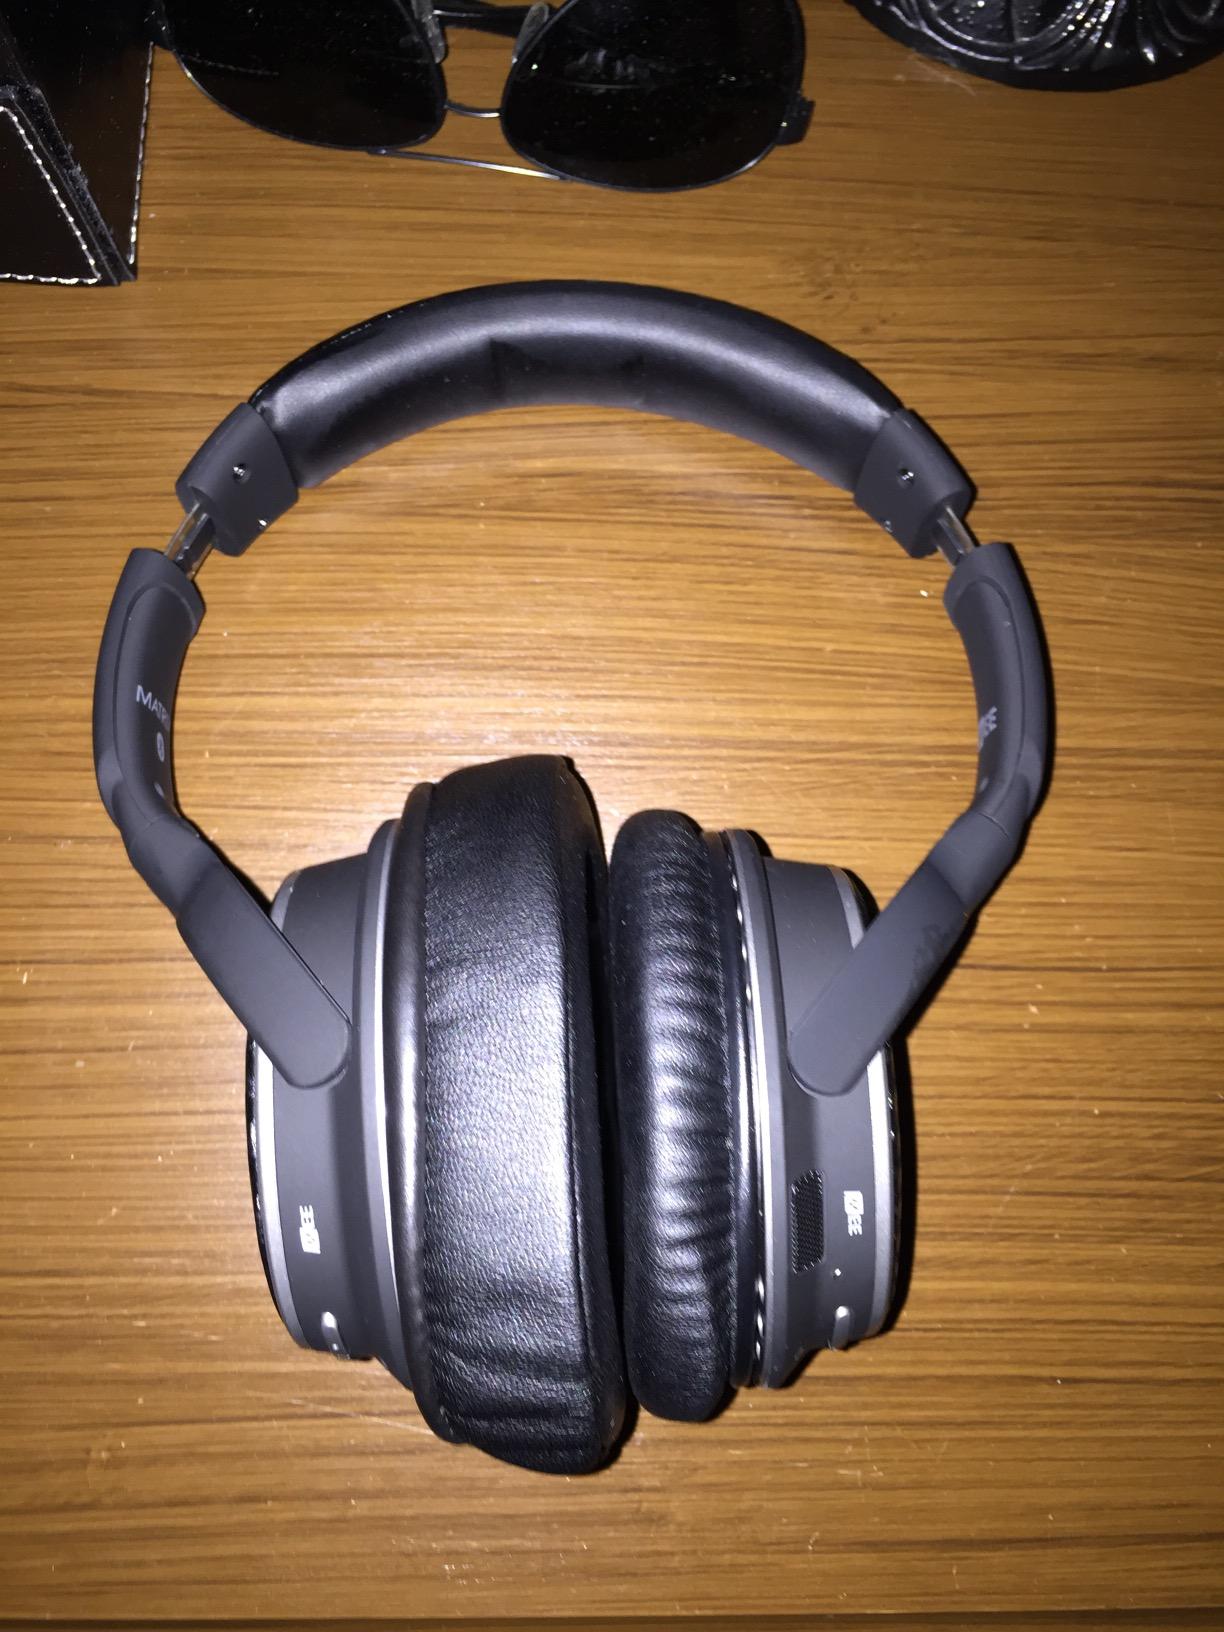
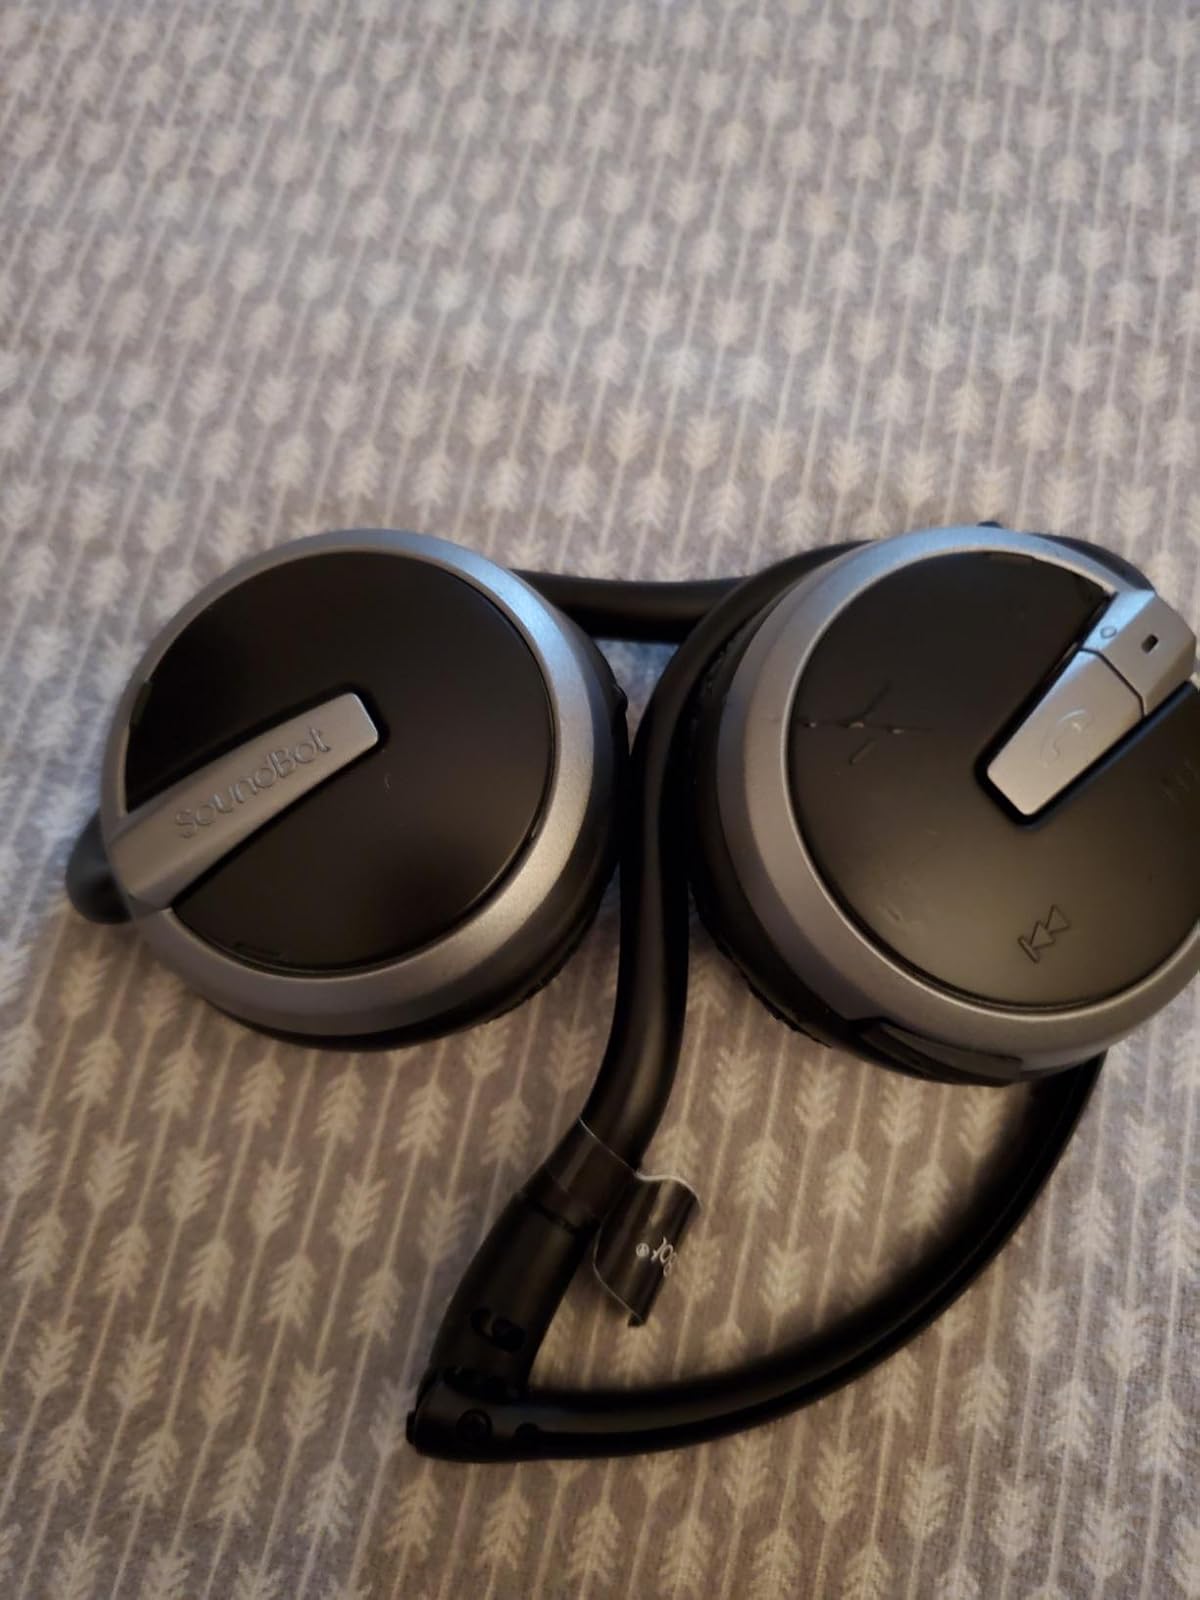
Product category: headphones
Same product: no